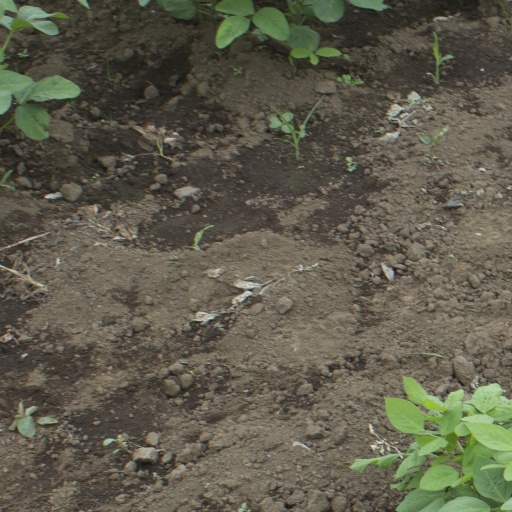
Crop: soybean